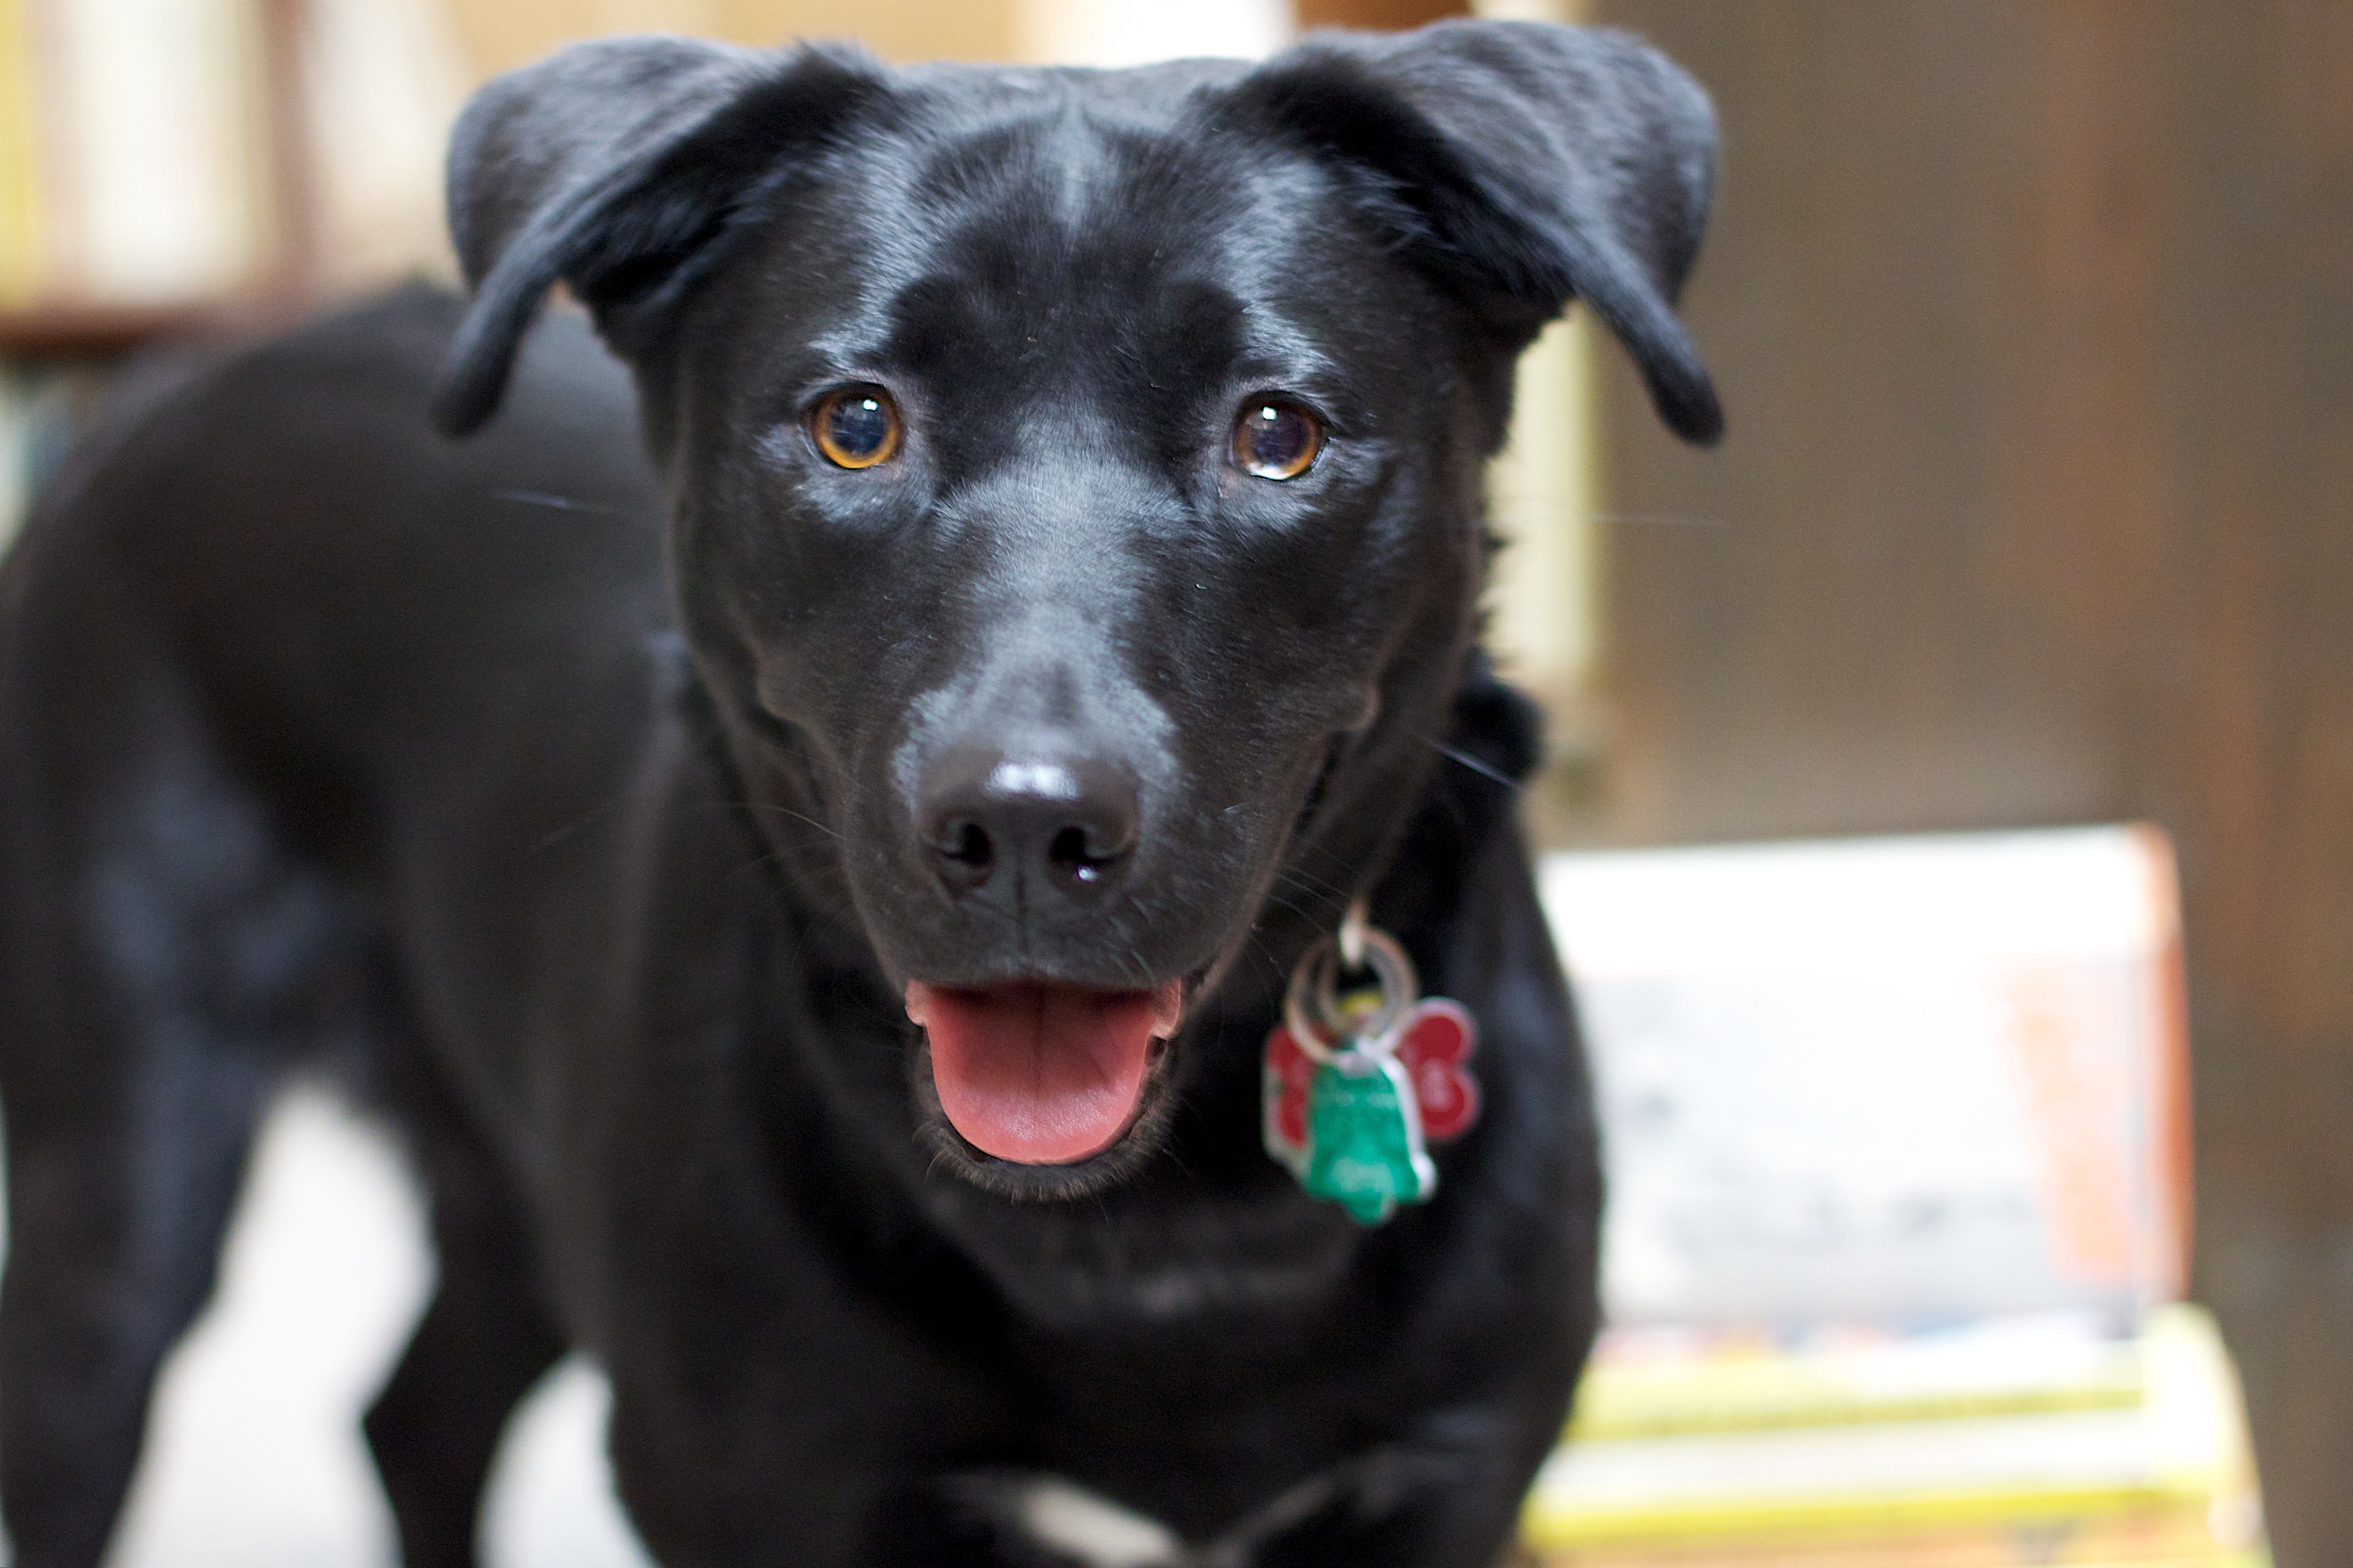
puppy, dog, mammal, vertebrate, labrador retriever, 2012366, dog breed, patterdale terrier, dog like mammal